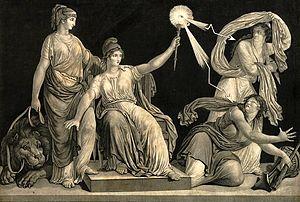
La Liberté armée du sceptre de la Raison foudroie l’ignorance et le Fanatisme. Gravure allégorique de Louis Boizot et Jean-Baptiste Chapuy (entre 1793 et 1795).